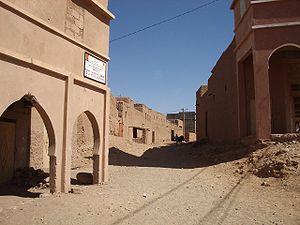
une rue de Tamegroute (Maroc)